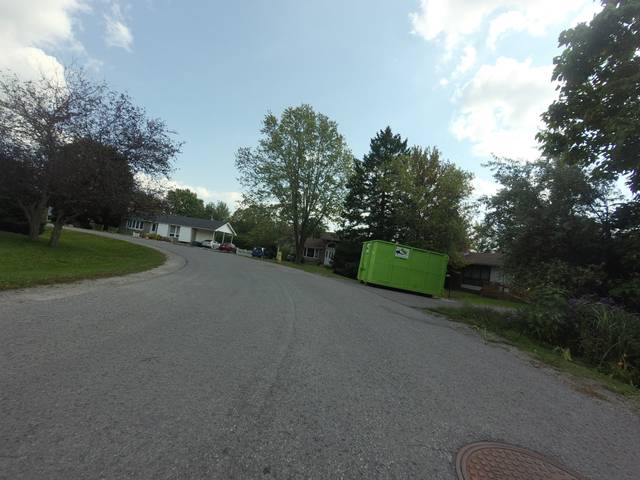
Region: Canada
Coordinates: 45.238, -75.699